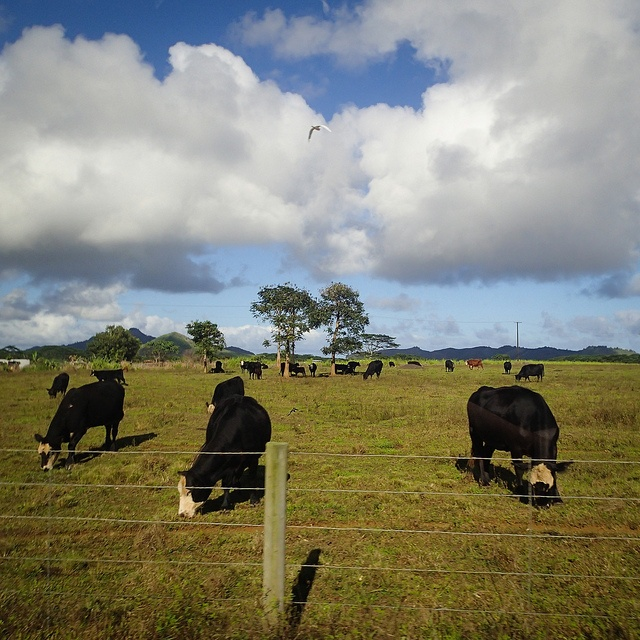
A herd of cattle grazing on top of a grass field.
several black cows with white faces eat grass
Cows grazing in a field on a partly cloudy day.
A herd of cattle graze on grass inside a fence.
a group of cows eating grass in a field